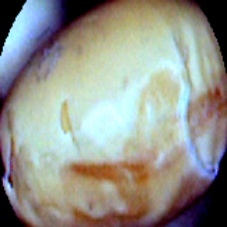
Label: Spotted